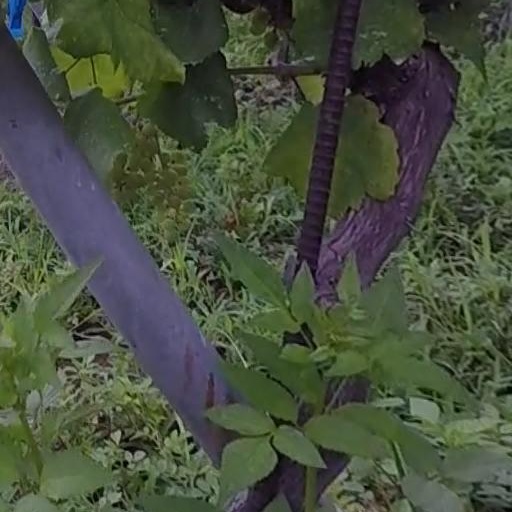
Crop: grape